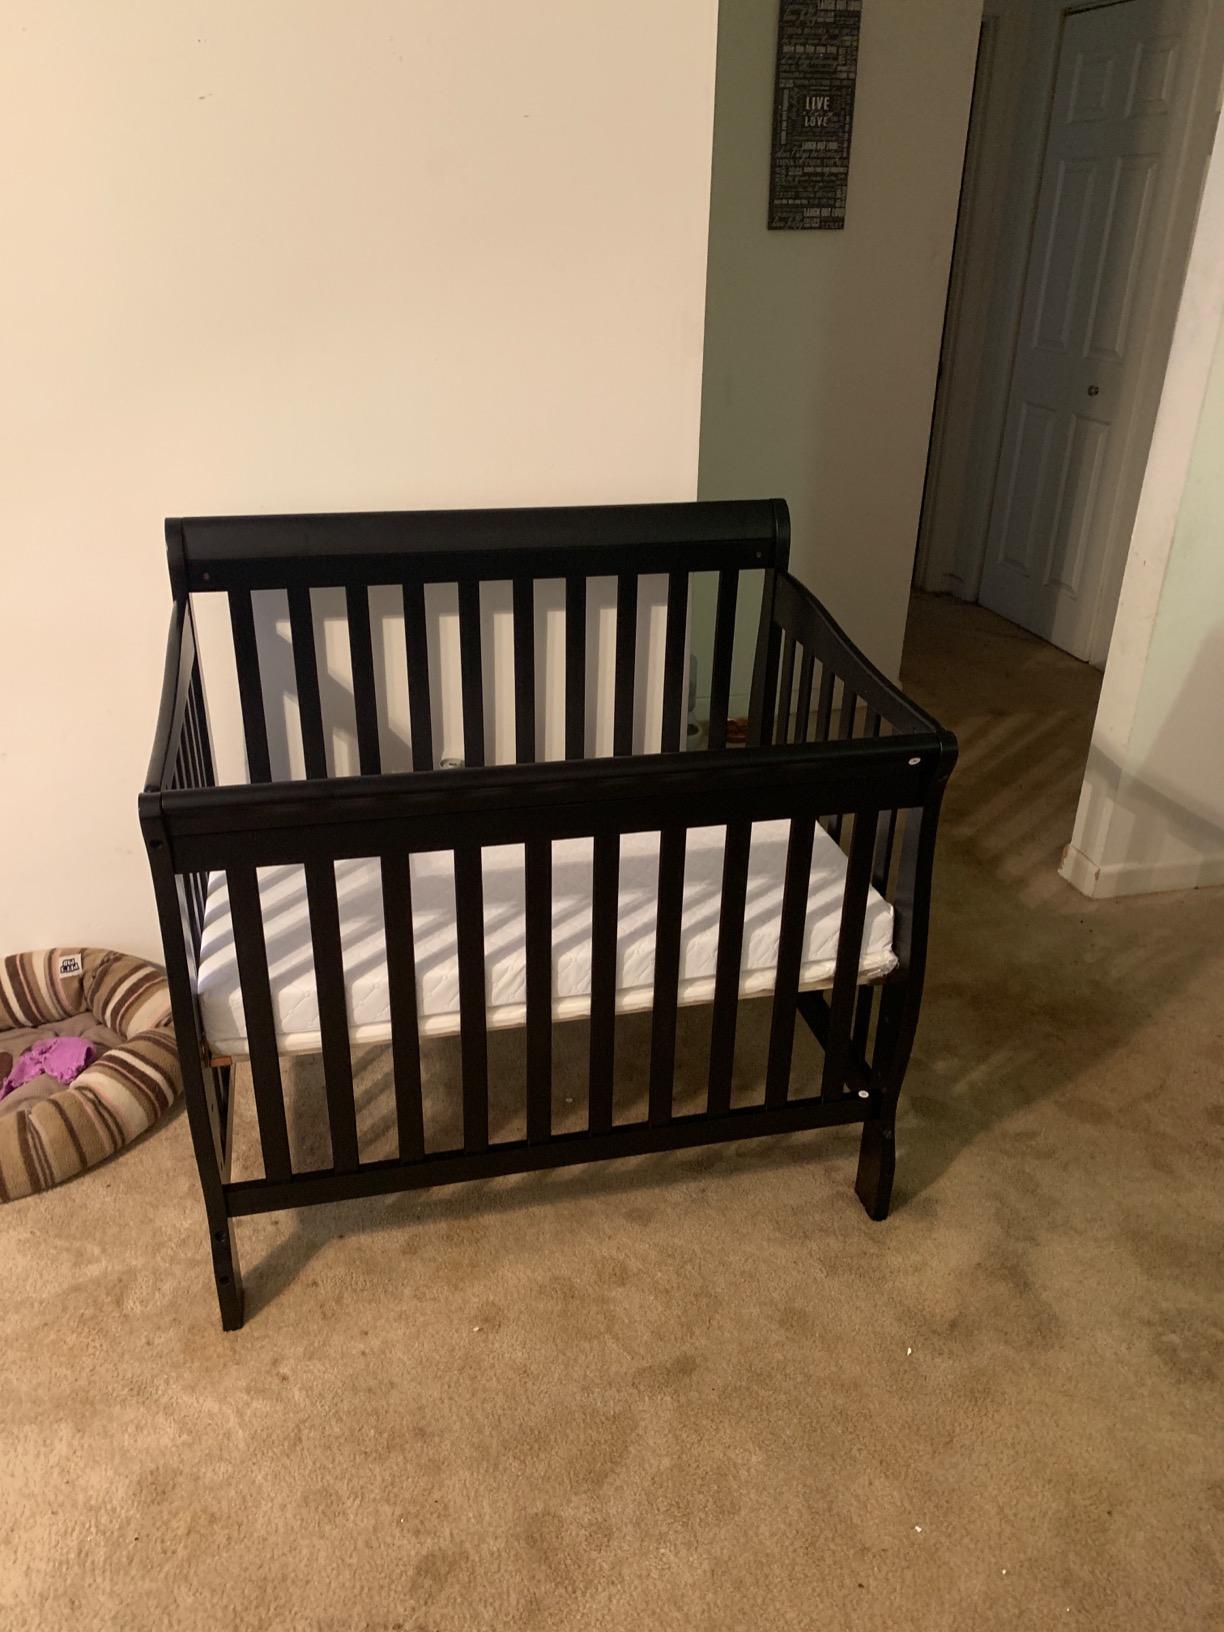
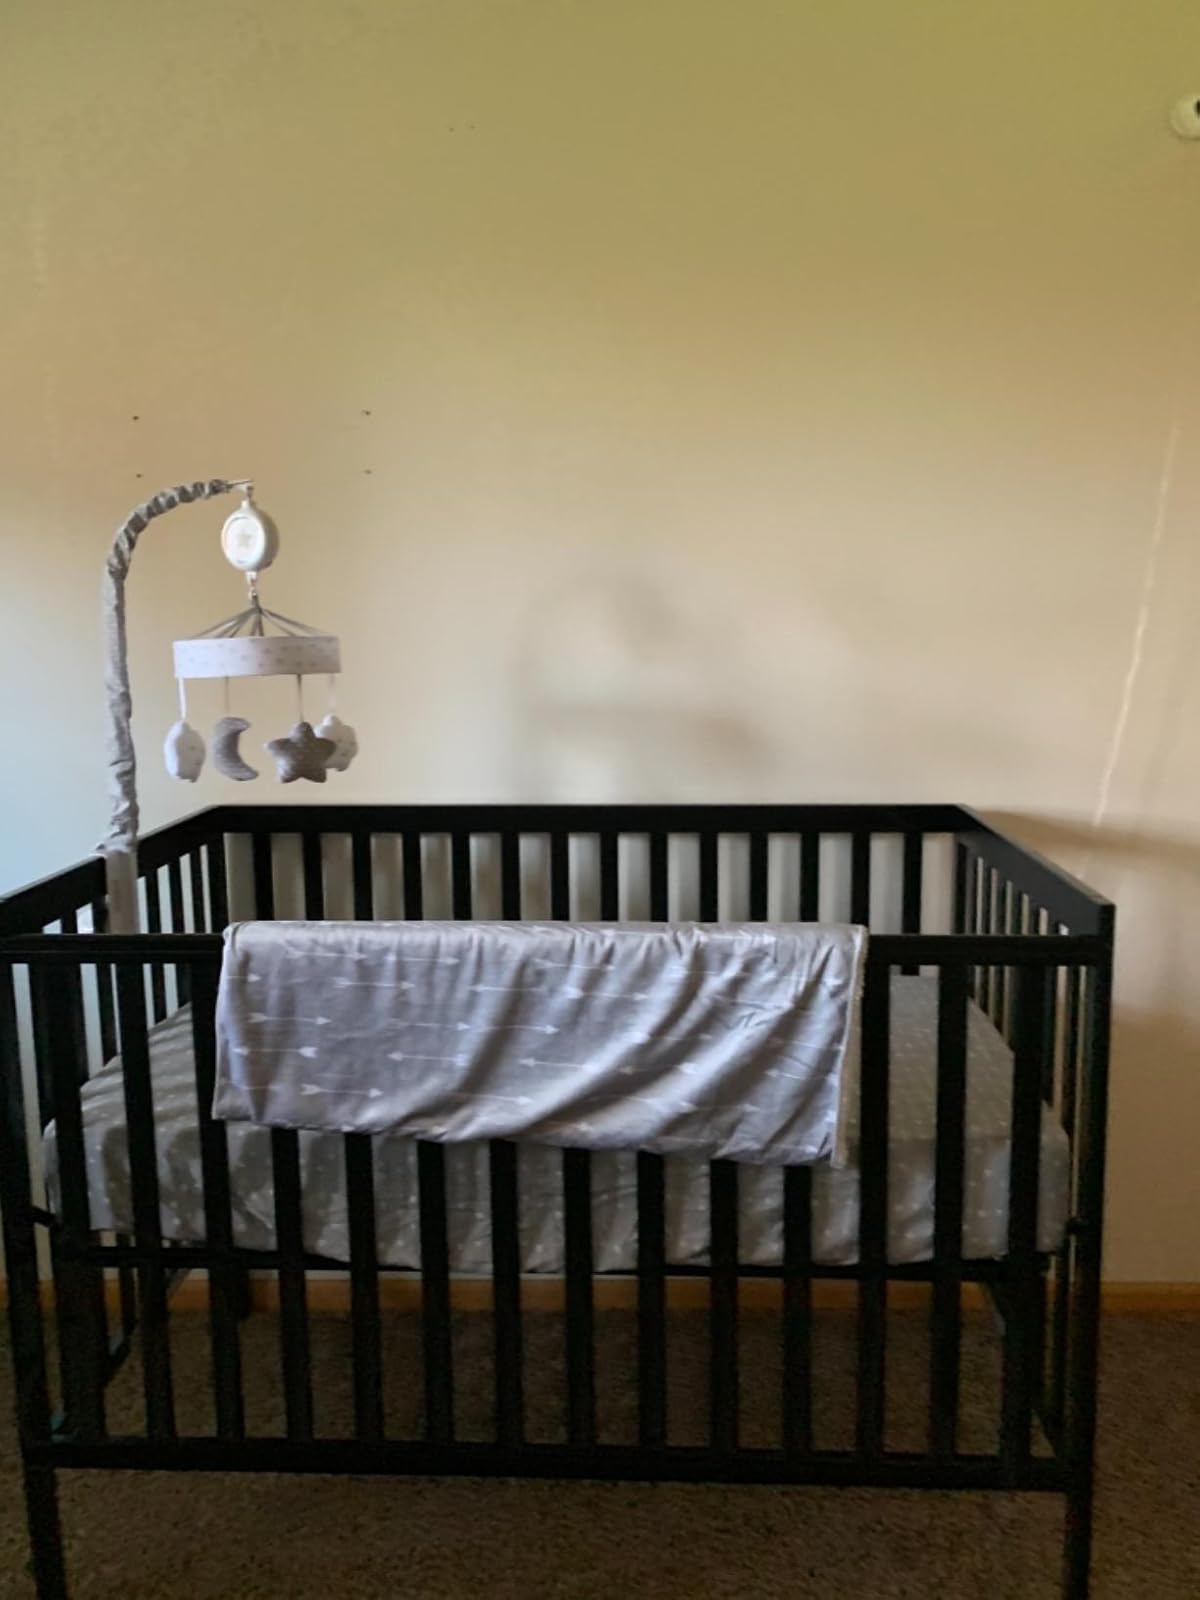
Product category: products_crib
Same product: no